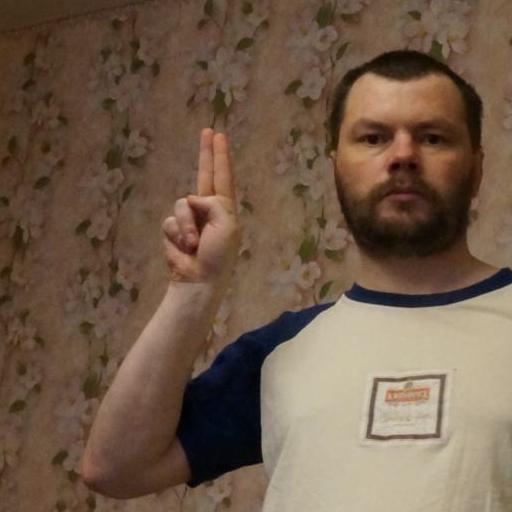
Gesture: two_up